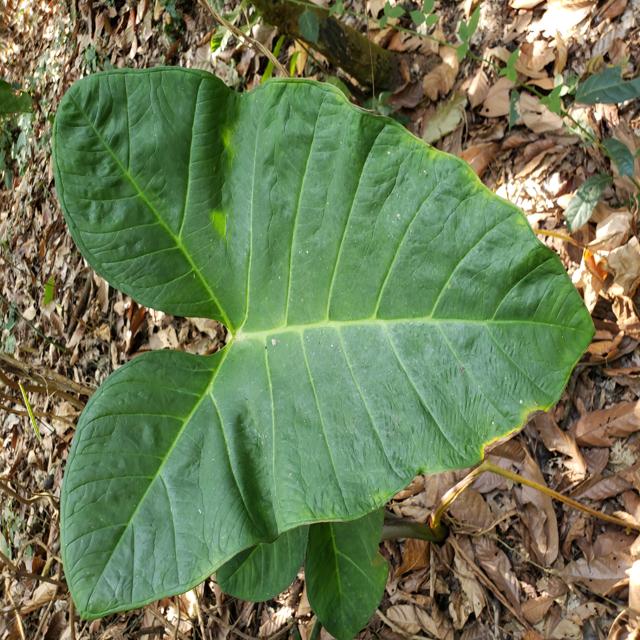
Label: Healthy